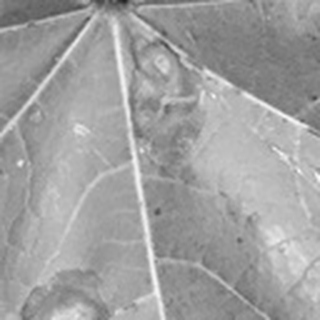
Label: cotton_target_spot